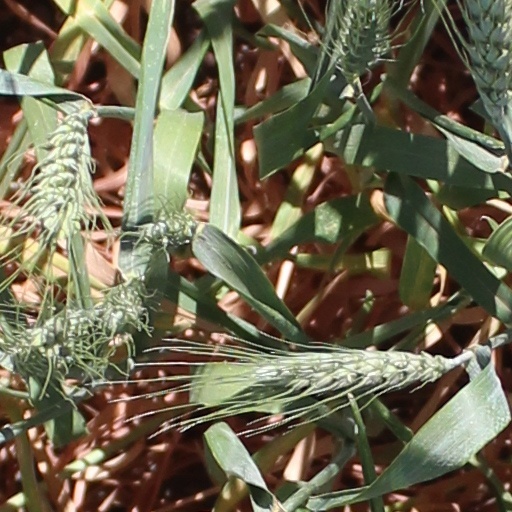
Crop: wheat